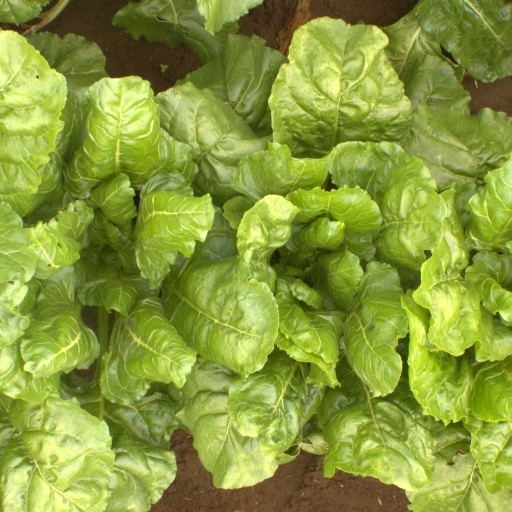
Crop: sugar beet